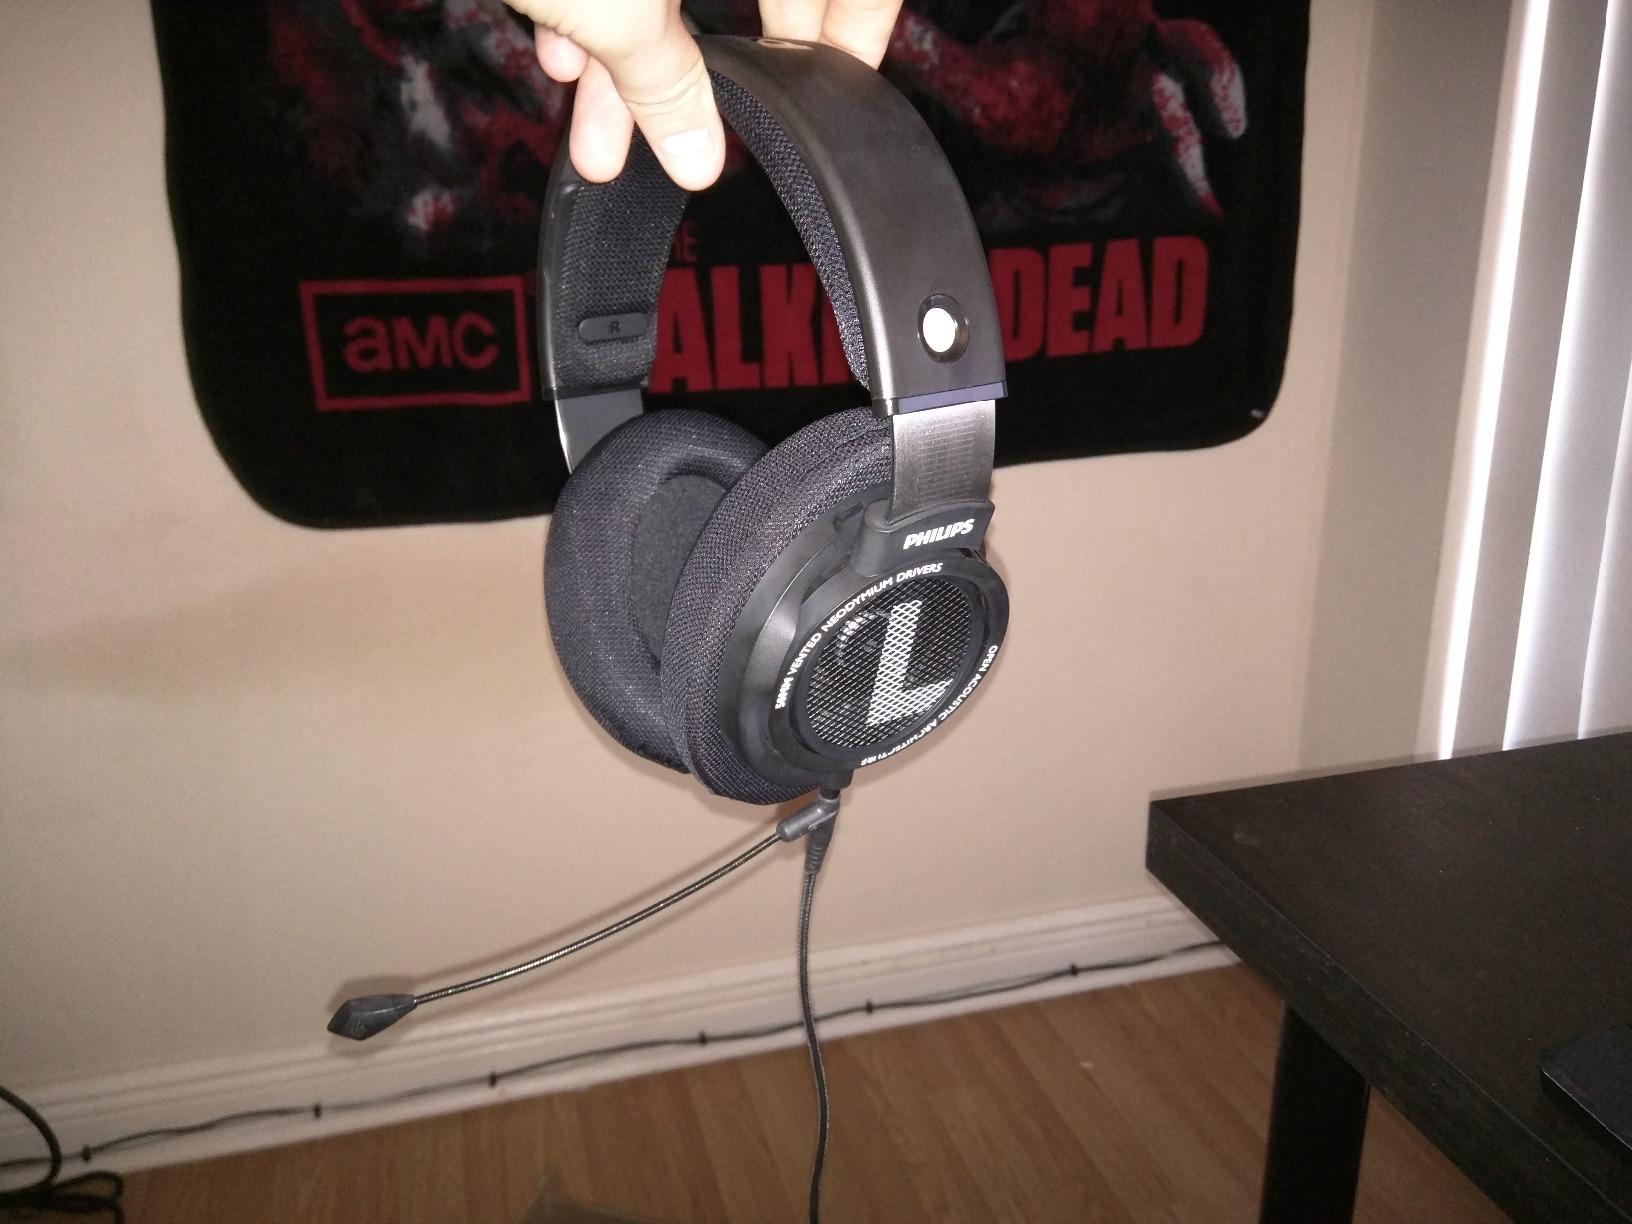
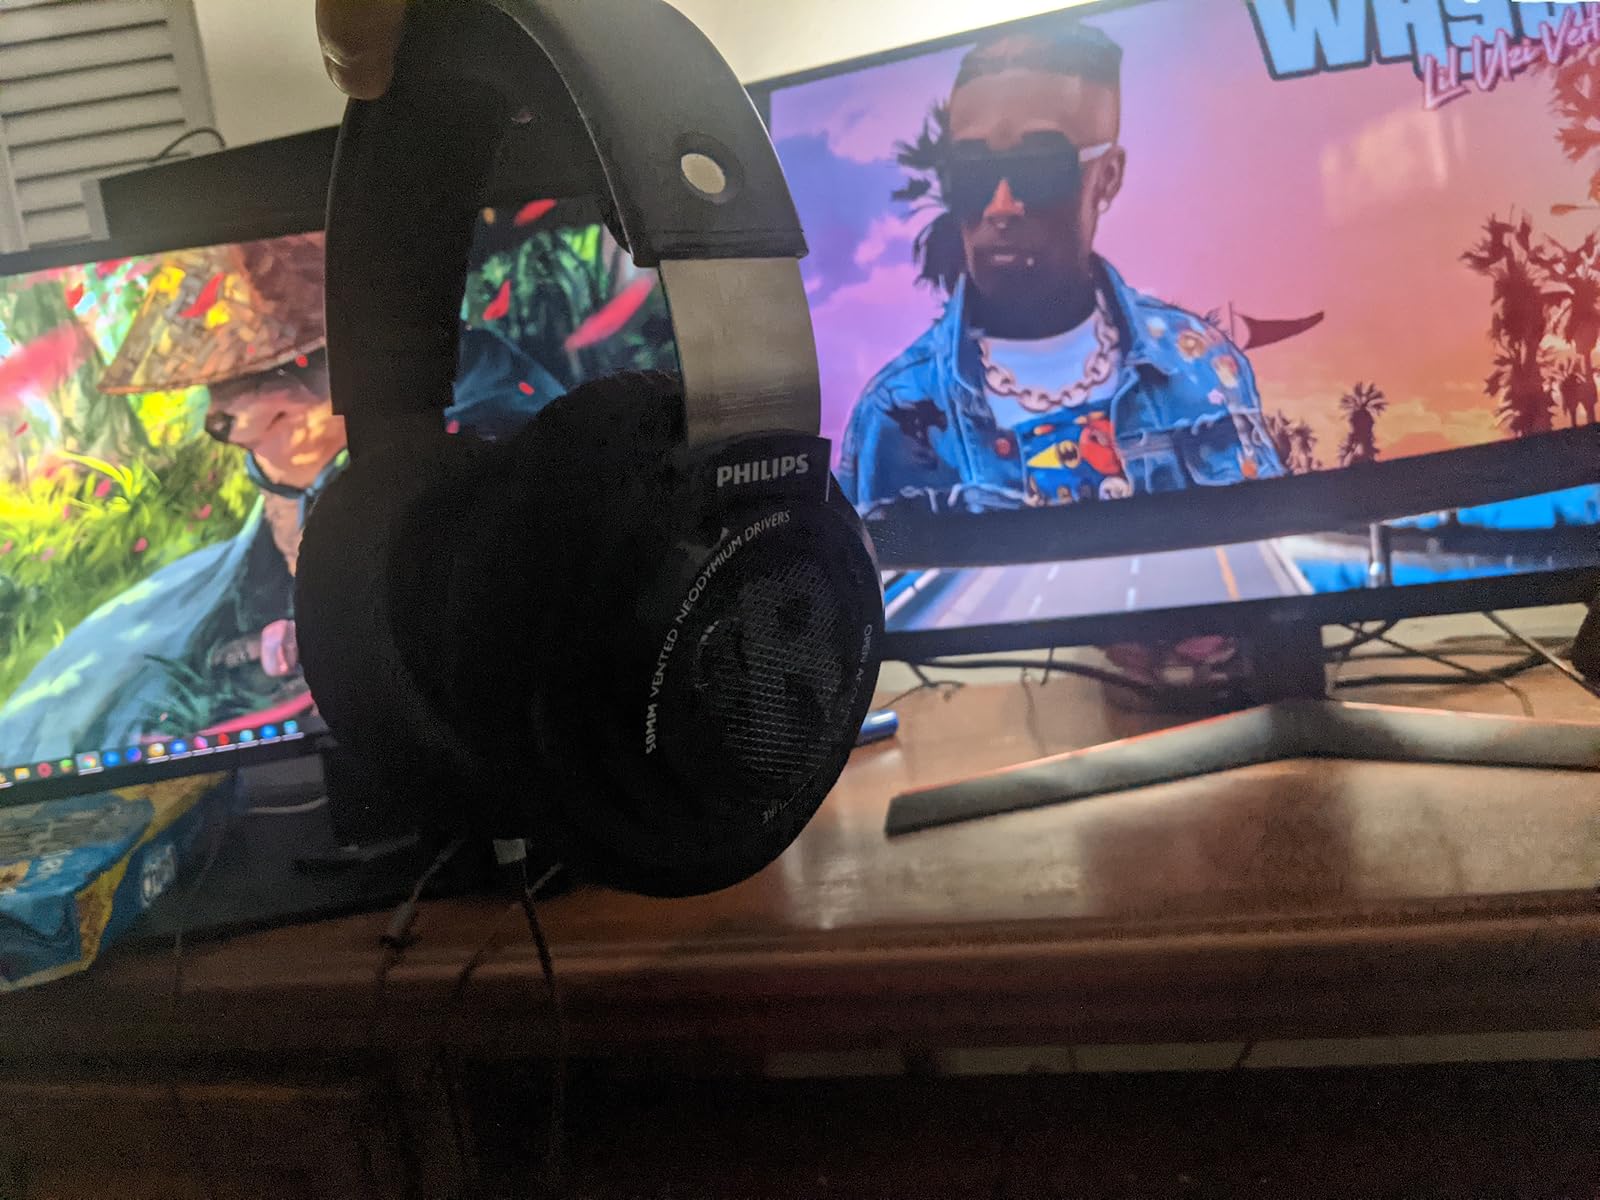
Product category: headphones
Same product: yes